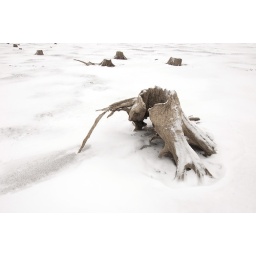
Winter on the reservoir - these tree stumps are under water through the summer months.